Mashhad railway station

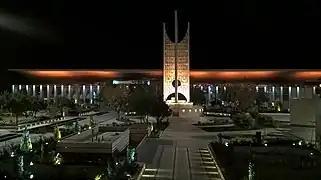
Railway Sq. Park

Railroad Square and Boulevard is one of the greenest and most beautiful parks and recreation areas in Mashhad. In 2017, during the Taghizade Khamesi municipality period, with the aim of redefining and transforming it into an urban arena space (plaza) and using the potential of the lower levels of the area, it was put on the agenda of Mashhad urban management, and the symbol of the sq. returned to its original form.